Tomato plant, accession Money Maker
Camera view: tilt-top (135 deg); turntable rotation: 60 degrees
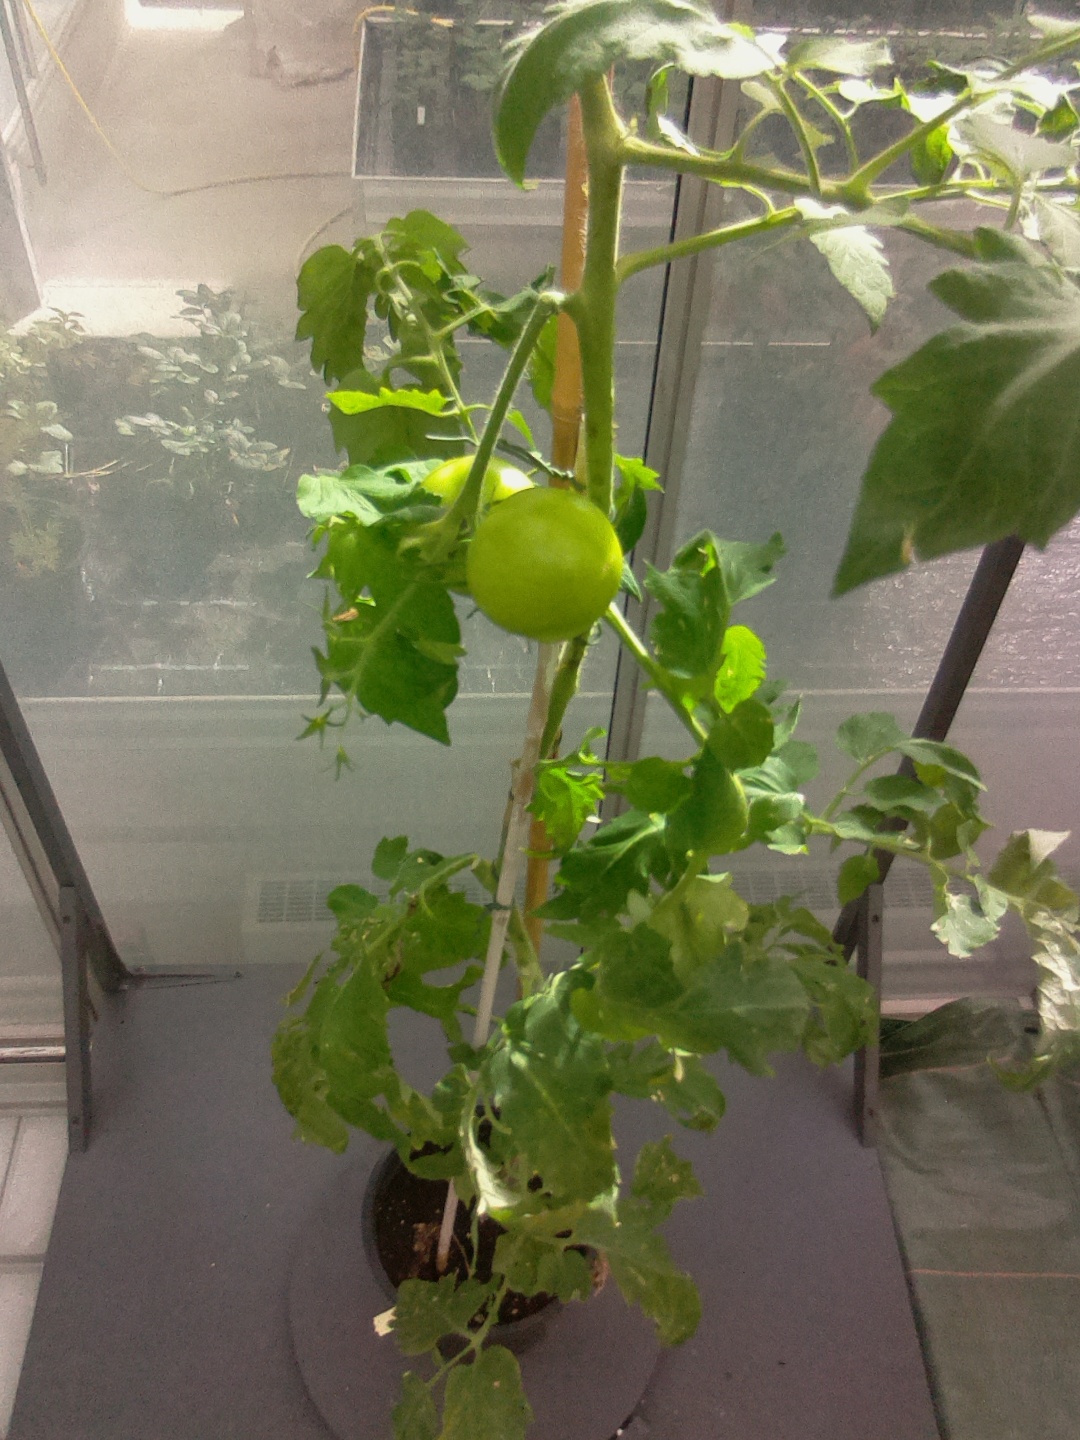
BBCH growth stage 75: 50%-60% of final fruit size